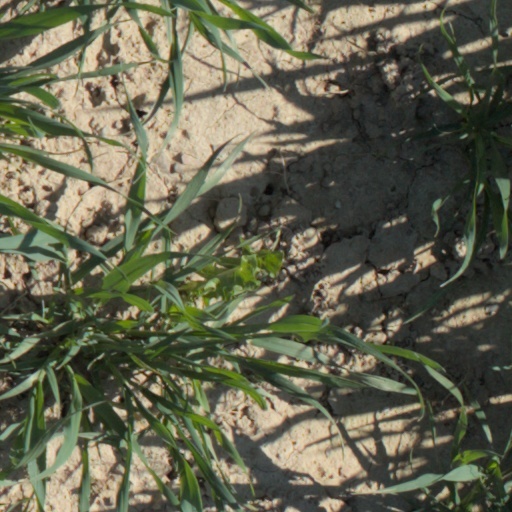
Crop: wheat